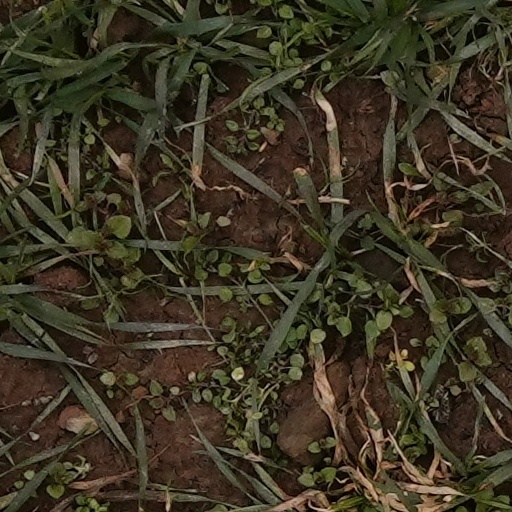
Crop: wheat